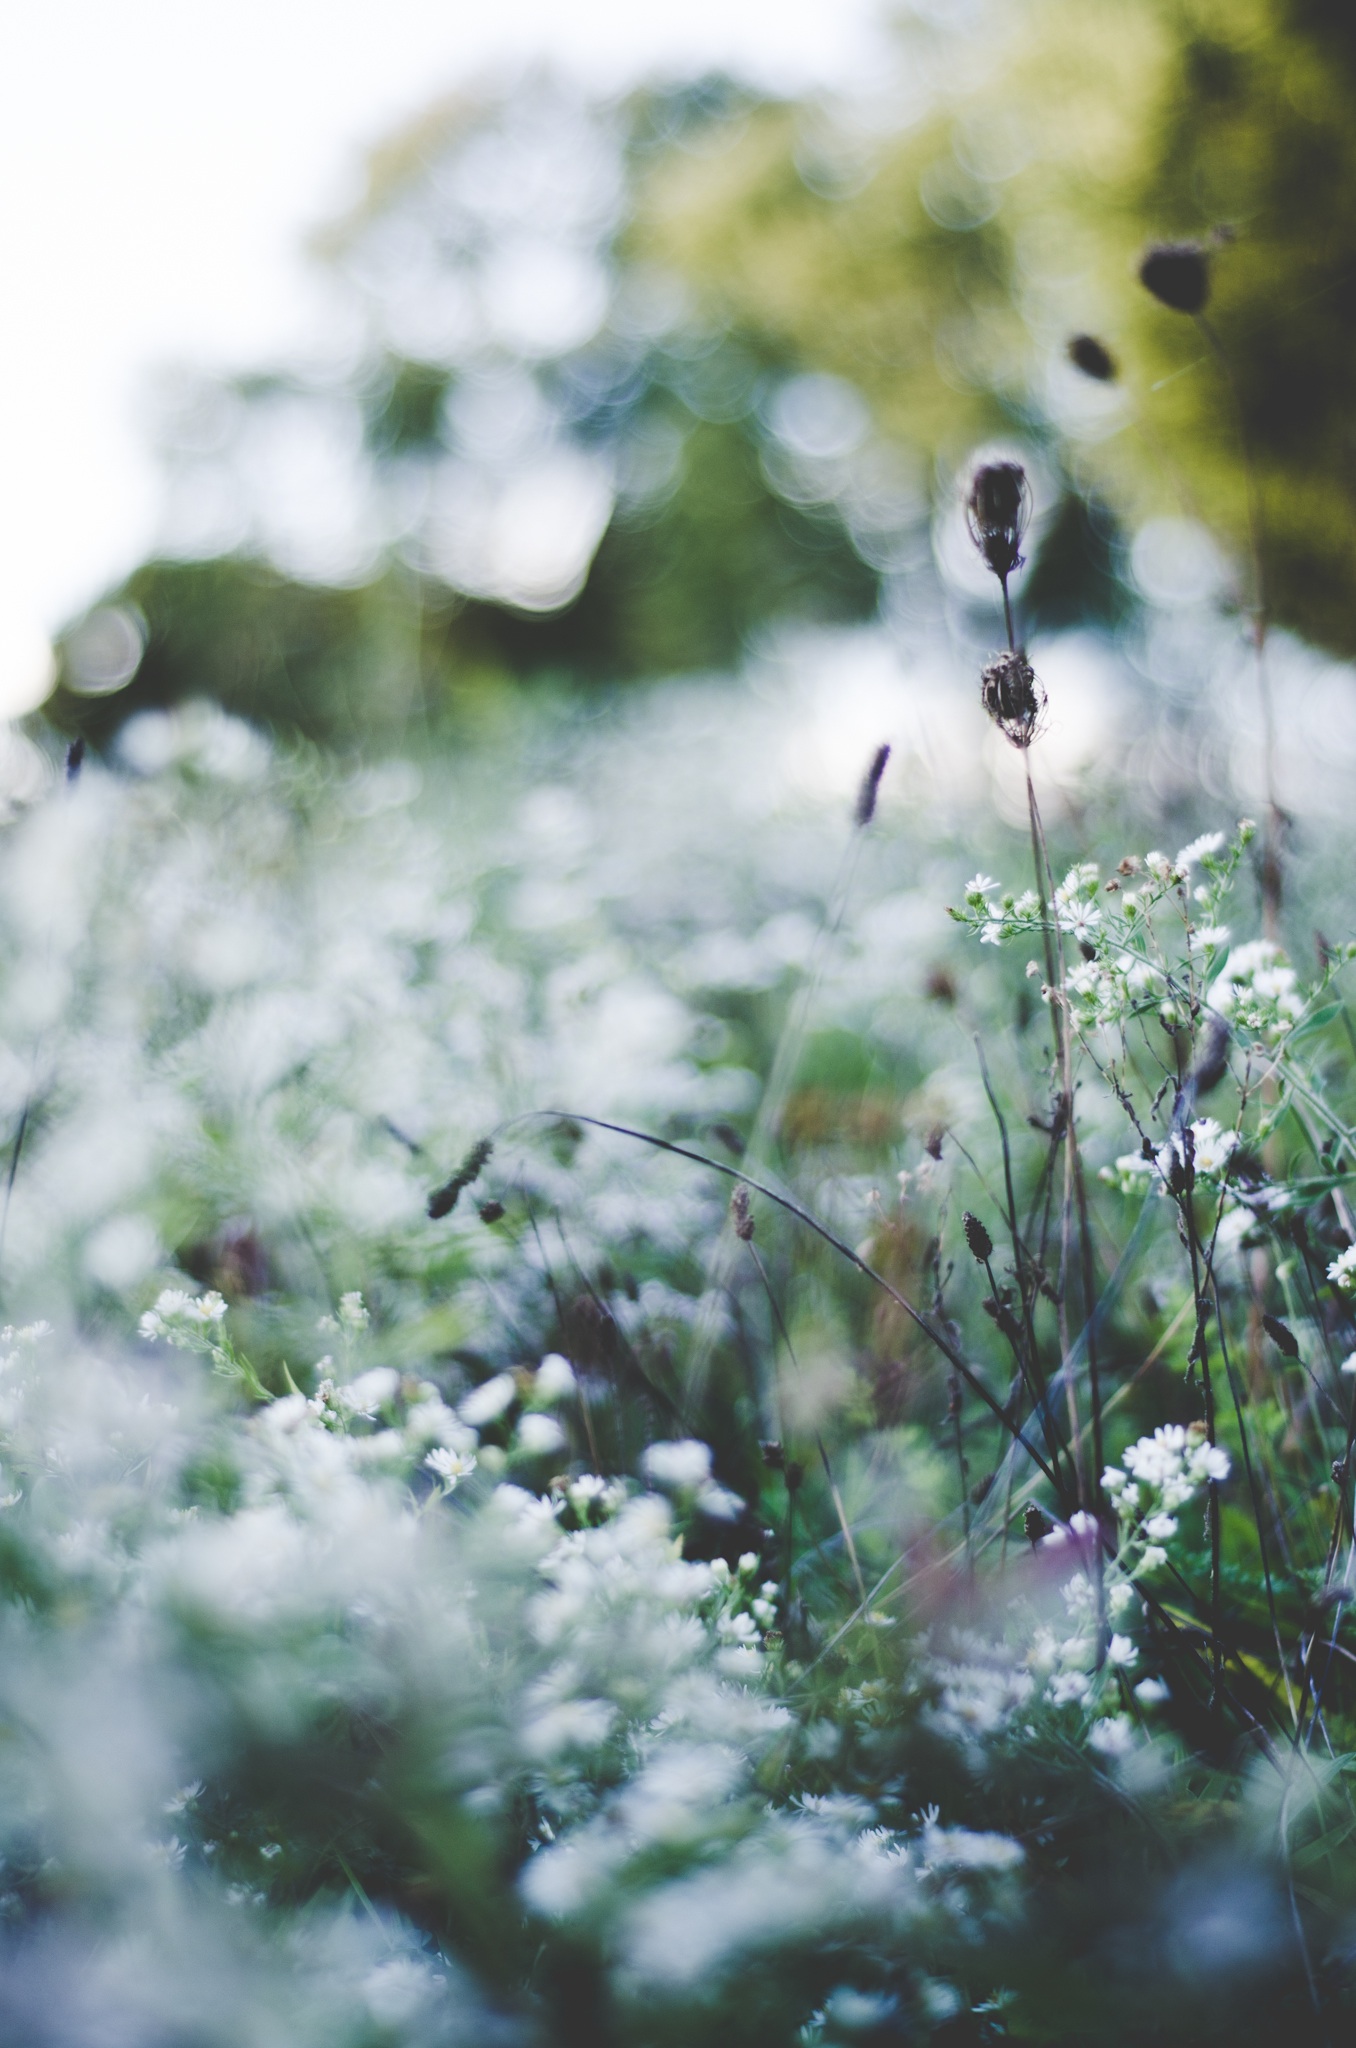
tree, water, nature, grass, branch, blossom, plant, sunlight, leaf, flower, green, reflection, autumn, botany, flora, wildflower, macro photography, land plant